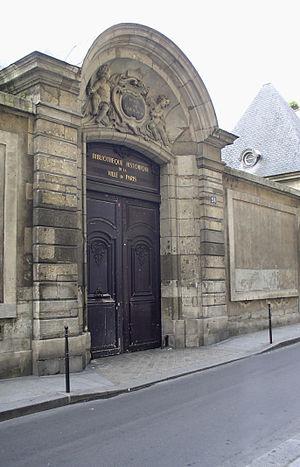
Portail et fronton de la Bibliothèque Historique de la Ville de Paris, Hôtel d'Angoulême Lamoignon, rue Pavée, Paris IVe.
Marie-Louise-Élisabeth de Lamoignon, par son mariage comtesse Molé de Champlâtreux, en religion Mère Saint-Louis, est née à Paris le 3 octobre 1763 et morte à Vannes le 4 mars 1825. Elle est proclamée bienheureuse en 2012.
La Bibliothèque historique de la ville de Paris est une bibliothèque publique spécialisée dans l'histoire de Paris et de l'Île-de-France. Faisant partie du réseau des bibliothèques municipales de la ville de Paris, elle est située depuis 1969 dans l'hôtel d'Angoulême ou de Lamoignon, au 24 rue Pavée, dans le 4ᵉ arrondissement.